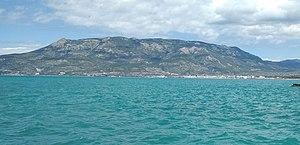
Vue des Monts Géraniens depuis Corinthe
Les monts Géraniens, ou Geraneia, sont une chaîne de montagnes de Grèce située dans la partie nord de l'isthme de Corinthe.